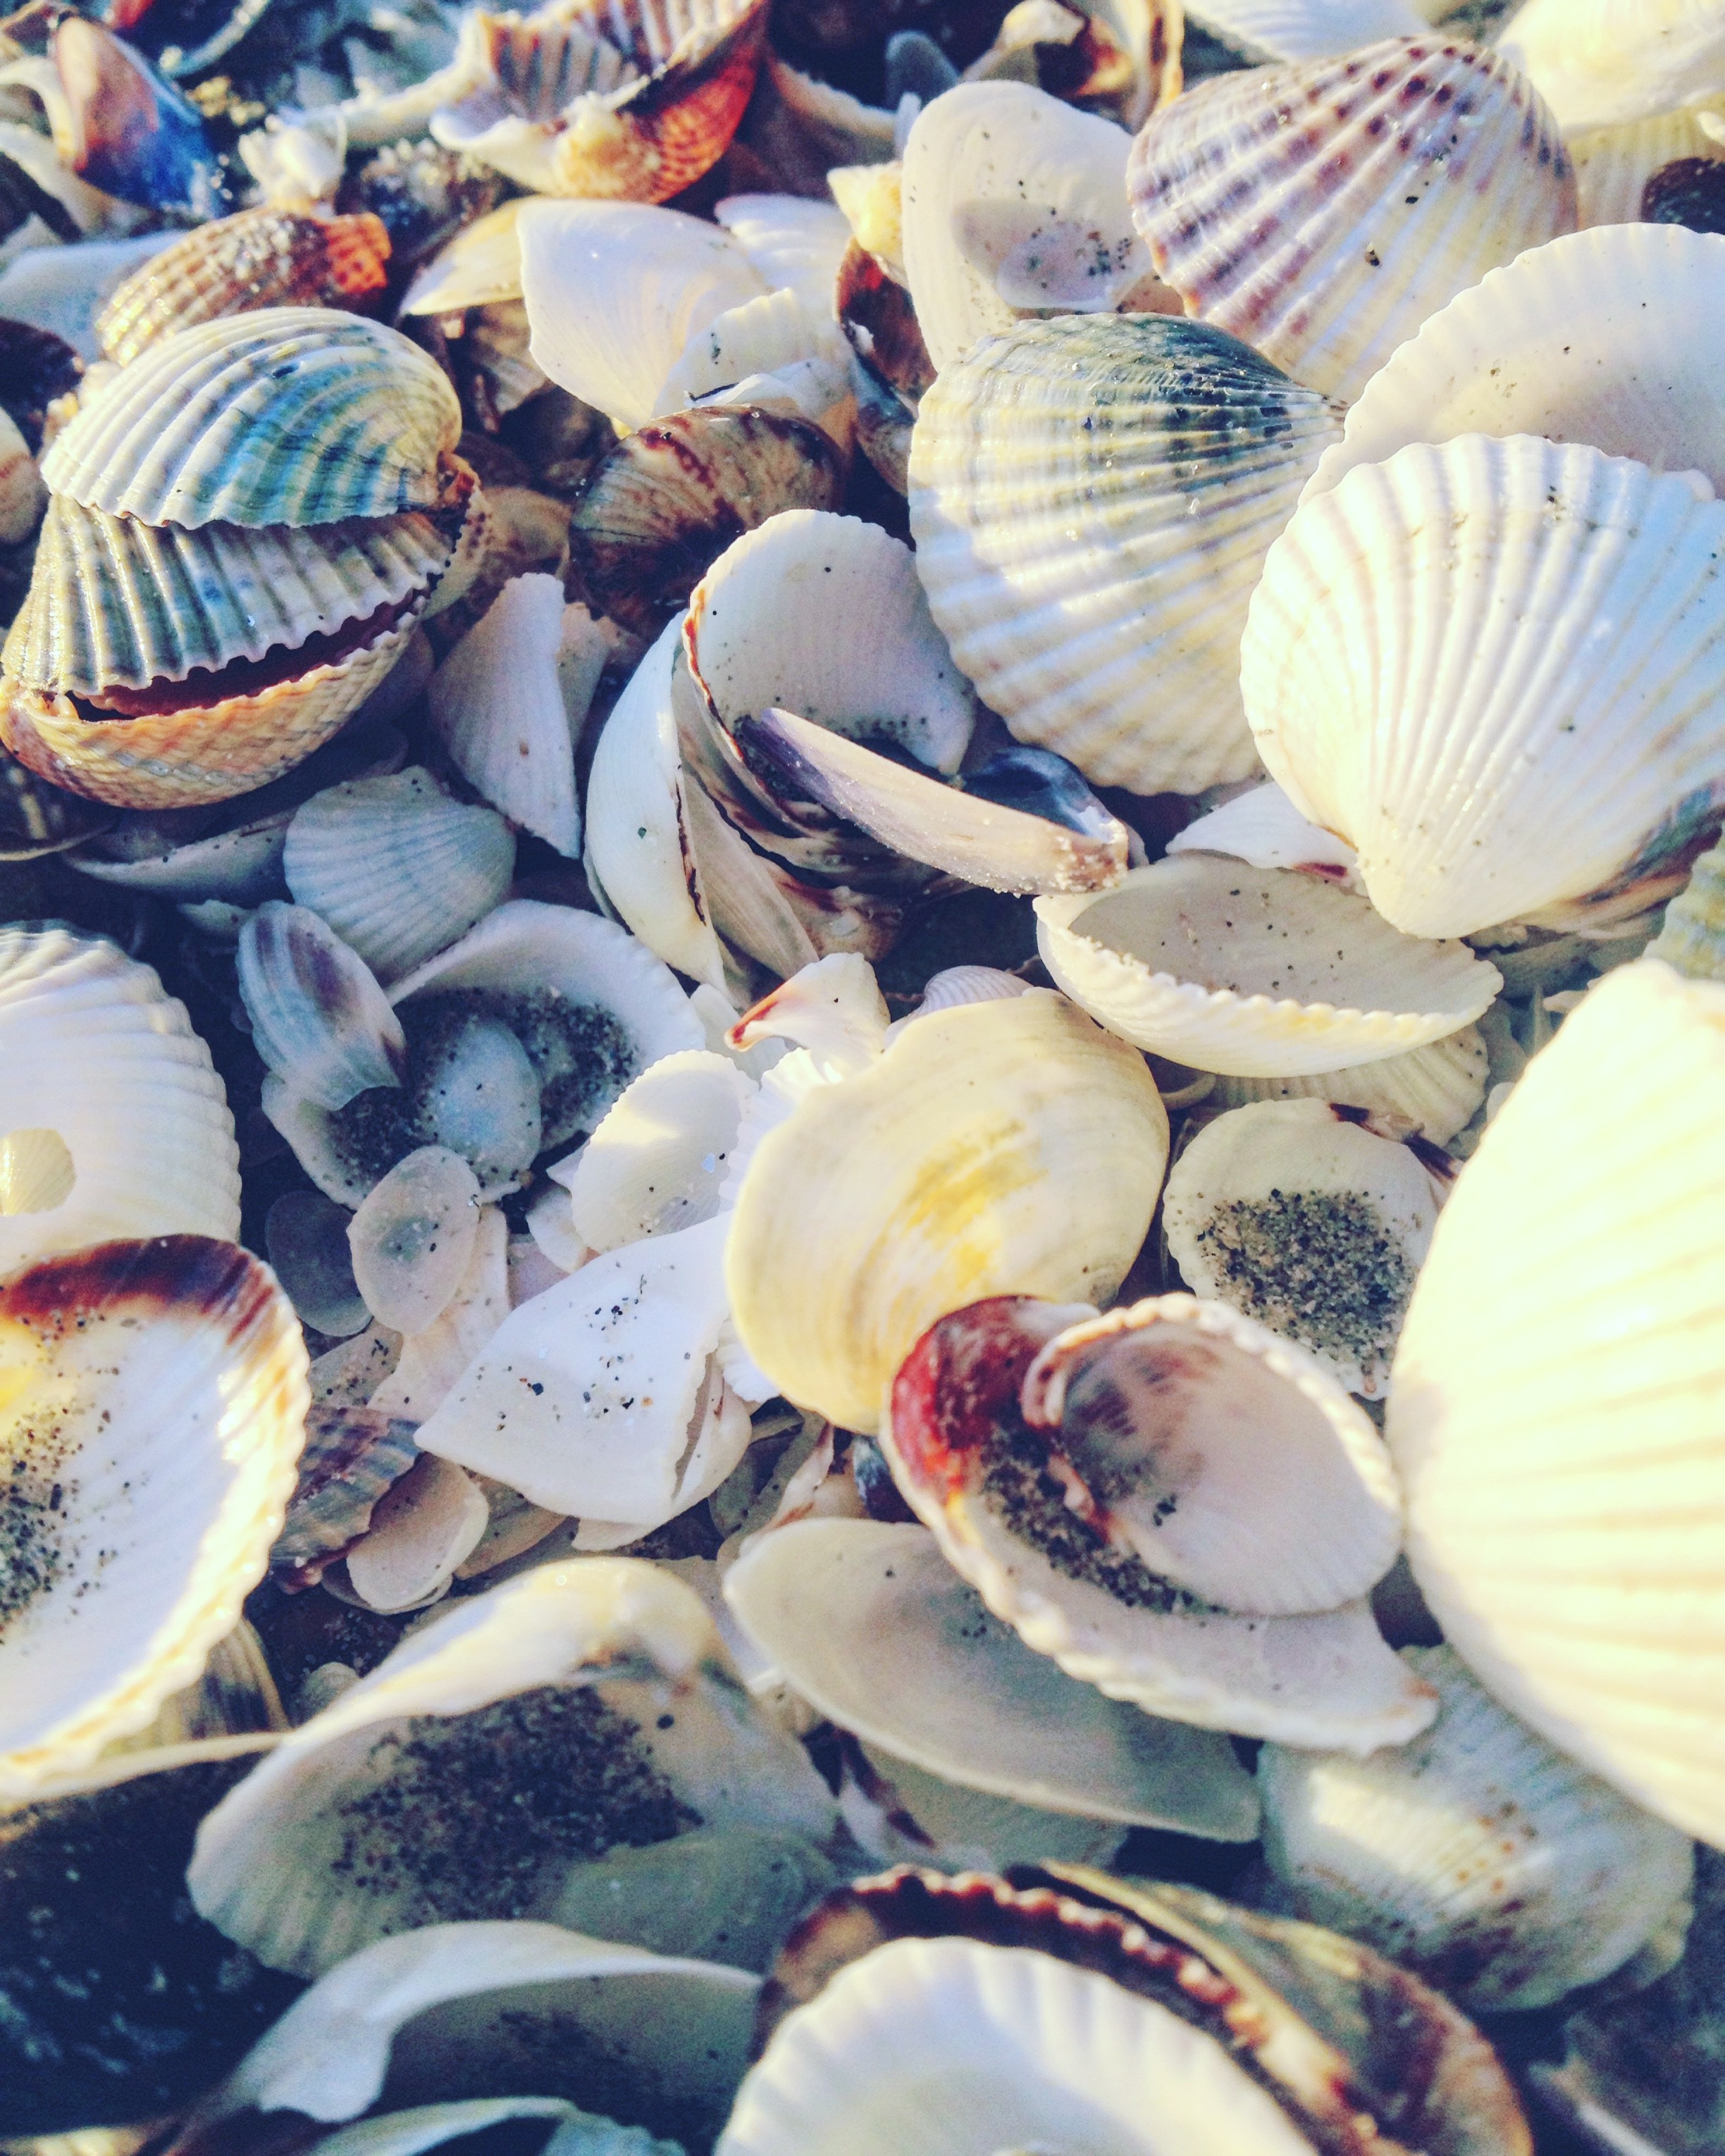
petal, food, biology, seafood, material, invertebrate, seashell, clam, cockle, molluscs, sea snail, clams oysters mussels and scallops, animal source foods